Antimilitarism

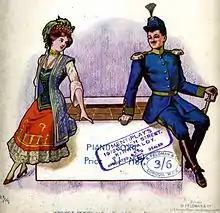
Cover of the Piano Score for the light opera "The Chocolate Soldier", based on George Bernard Shaw's "Arms and the Man" – both of which make fun of armies and militarist virtues and present positively a deserter who runs away from the battlefield and who carries chocolate instead of ammunition.

Syndicalist Georges Sorel advocated the use of violence as a form of direct action, calling it "revolutionary violence", which he opposed in "Reflections on Violence" (1908) to the violence inherent in class struggle. Similarities are seen between Sorel and the International Workingmens' Association (IWA) theorization of propaganda of the deed.